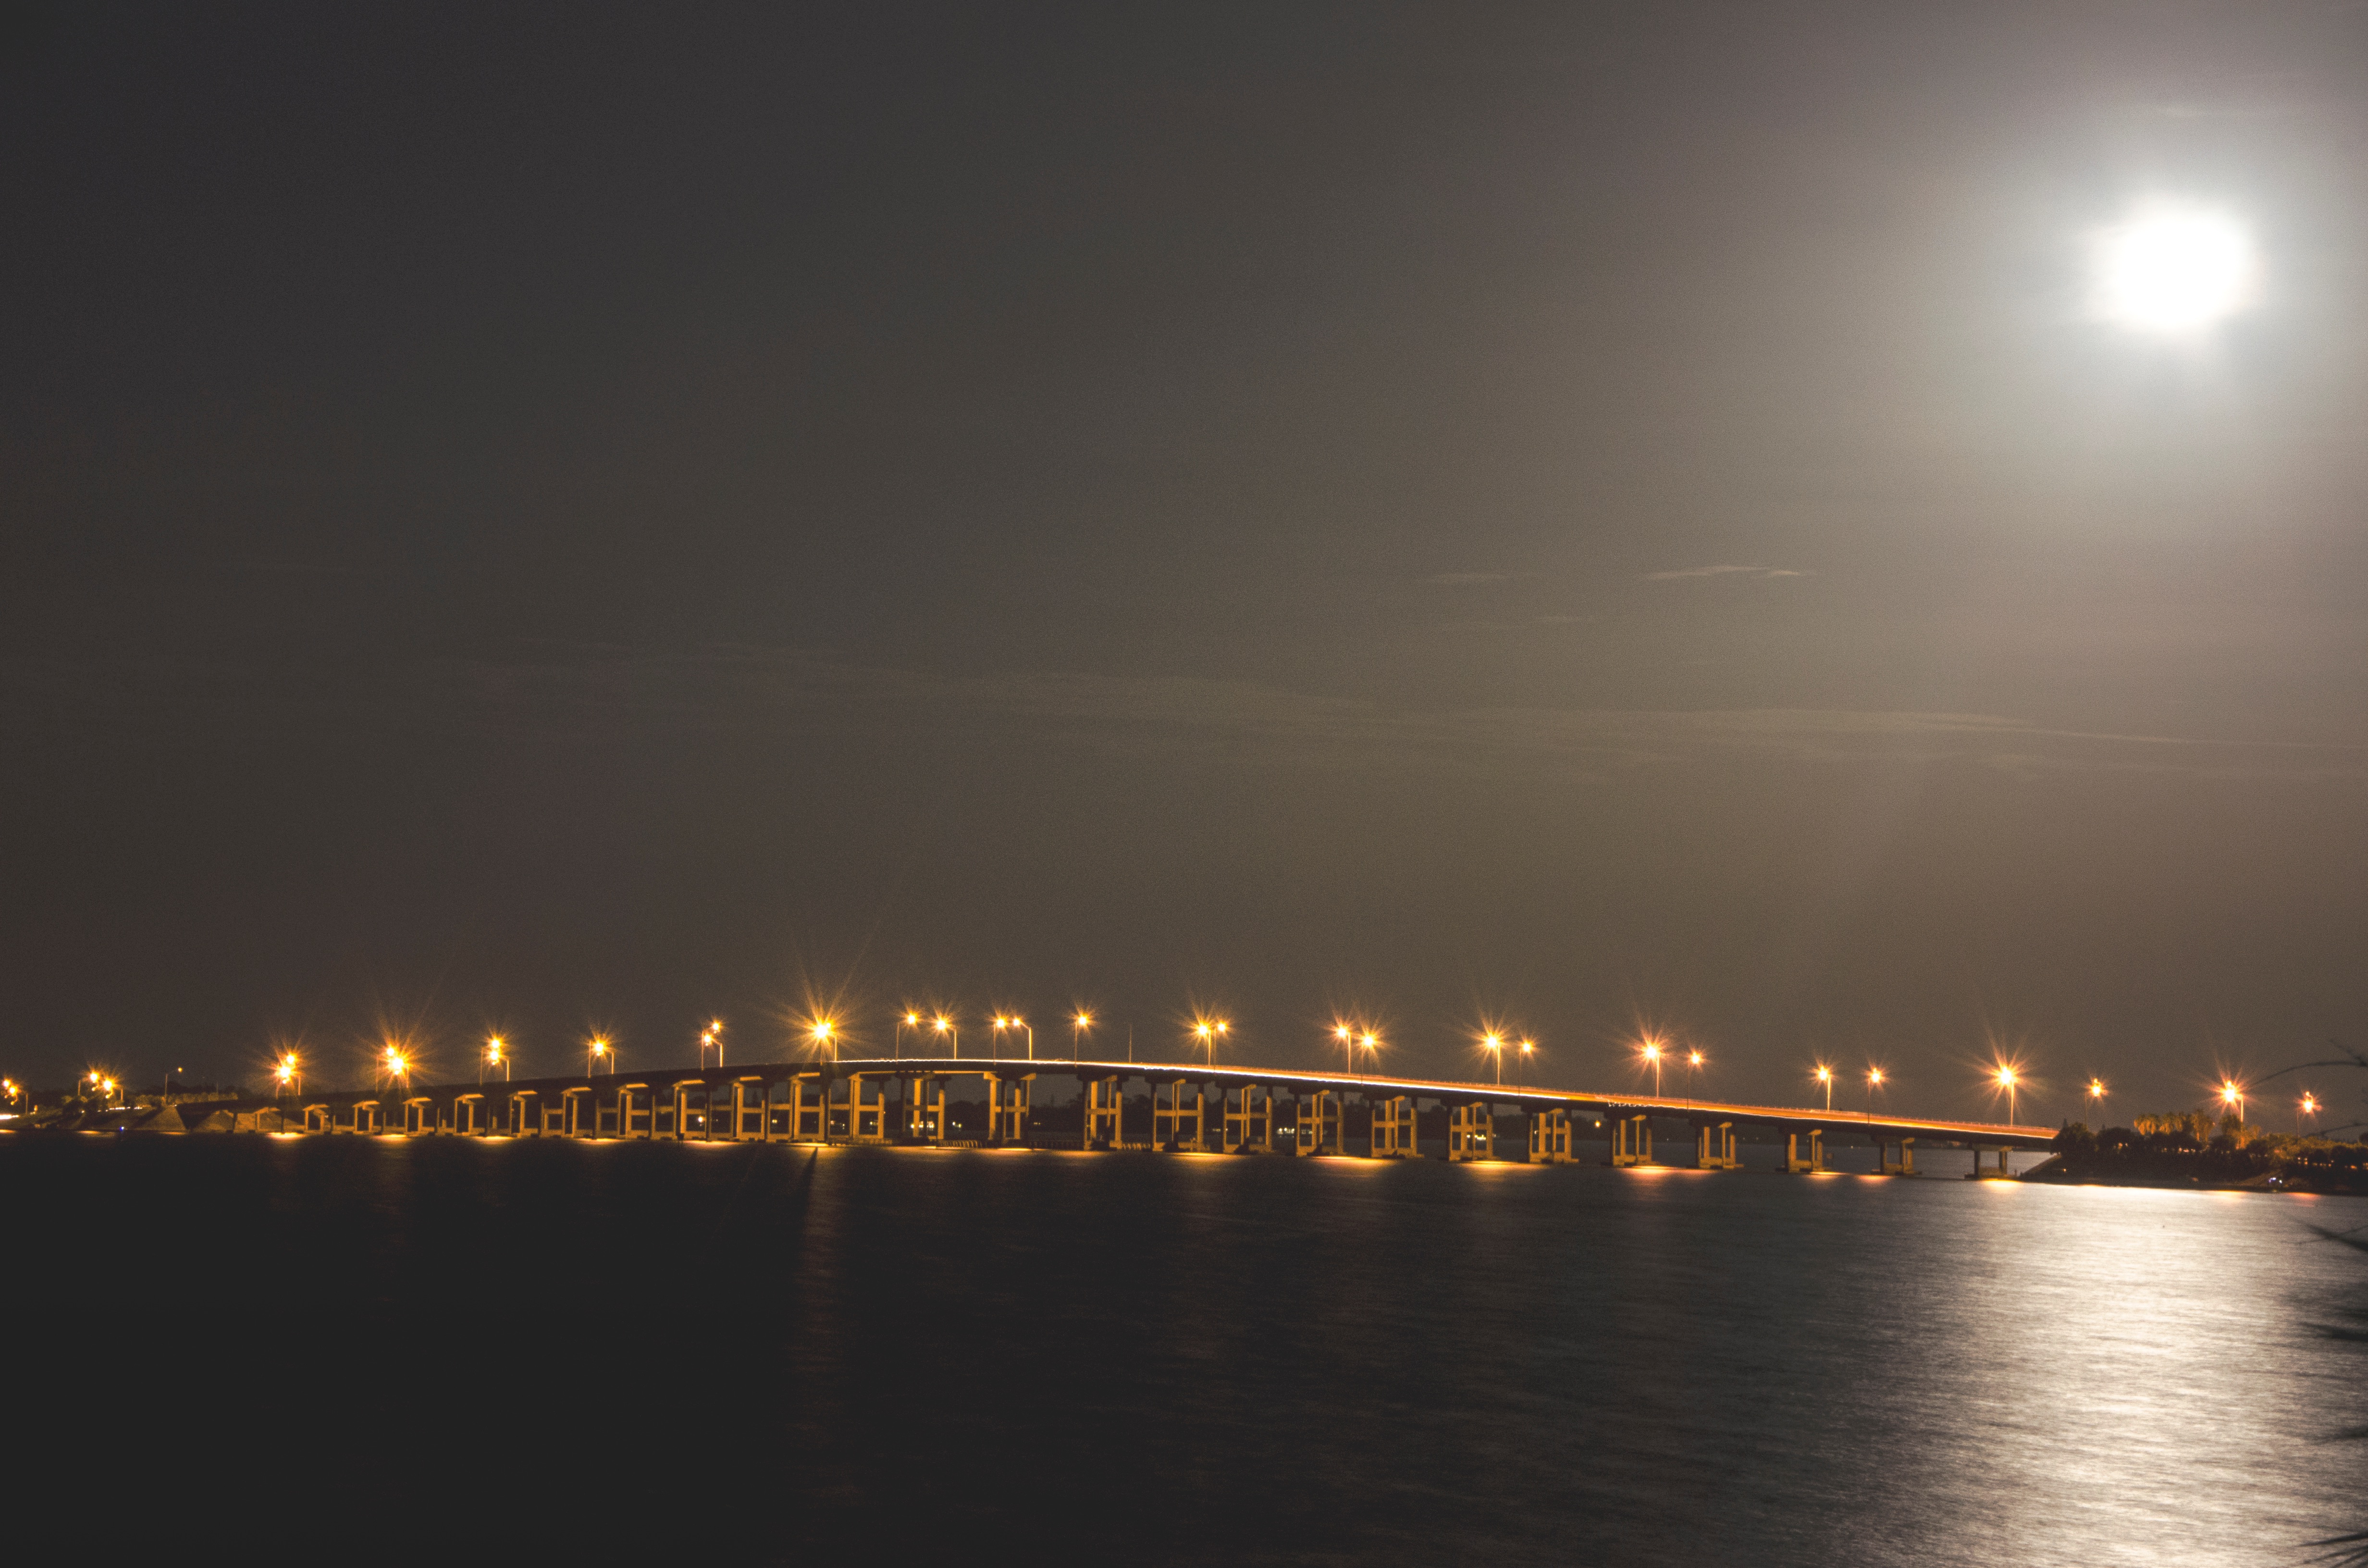
horizon, light, bridge, skyline, night, dawn, cityscape, dusk, evening, reflection, darkness, street light, atmospheric phenomenon